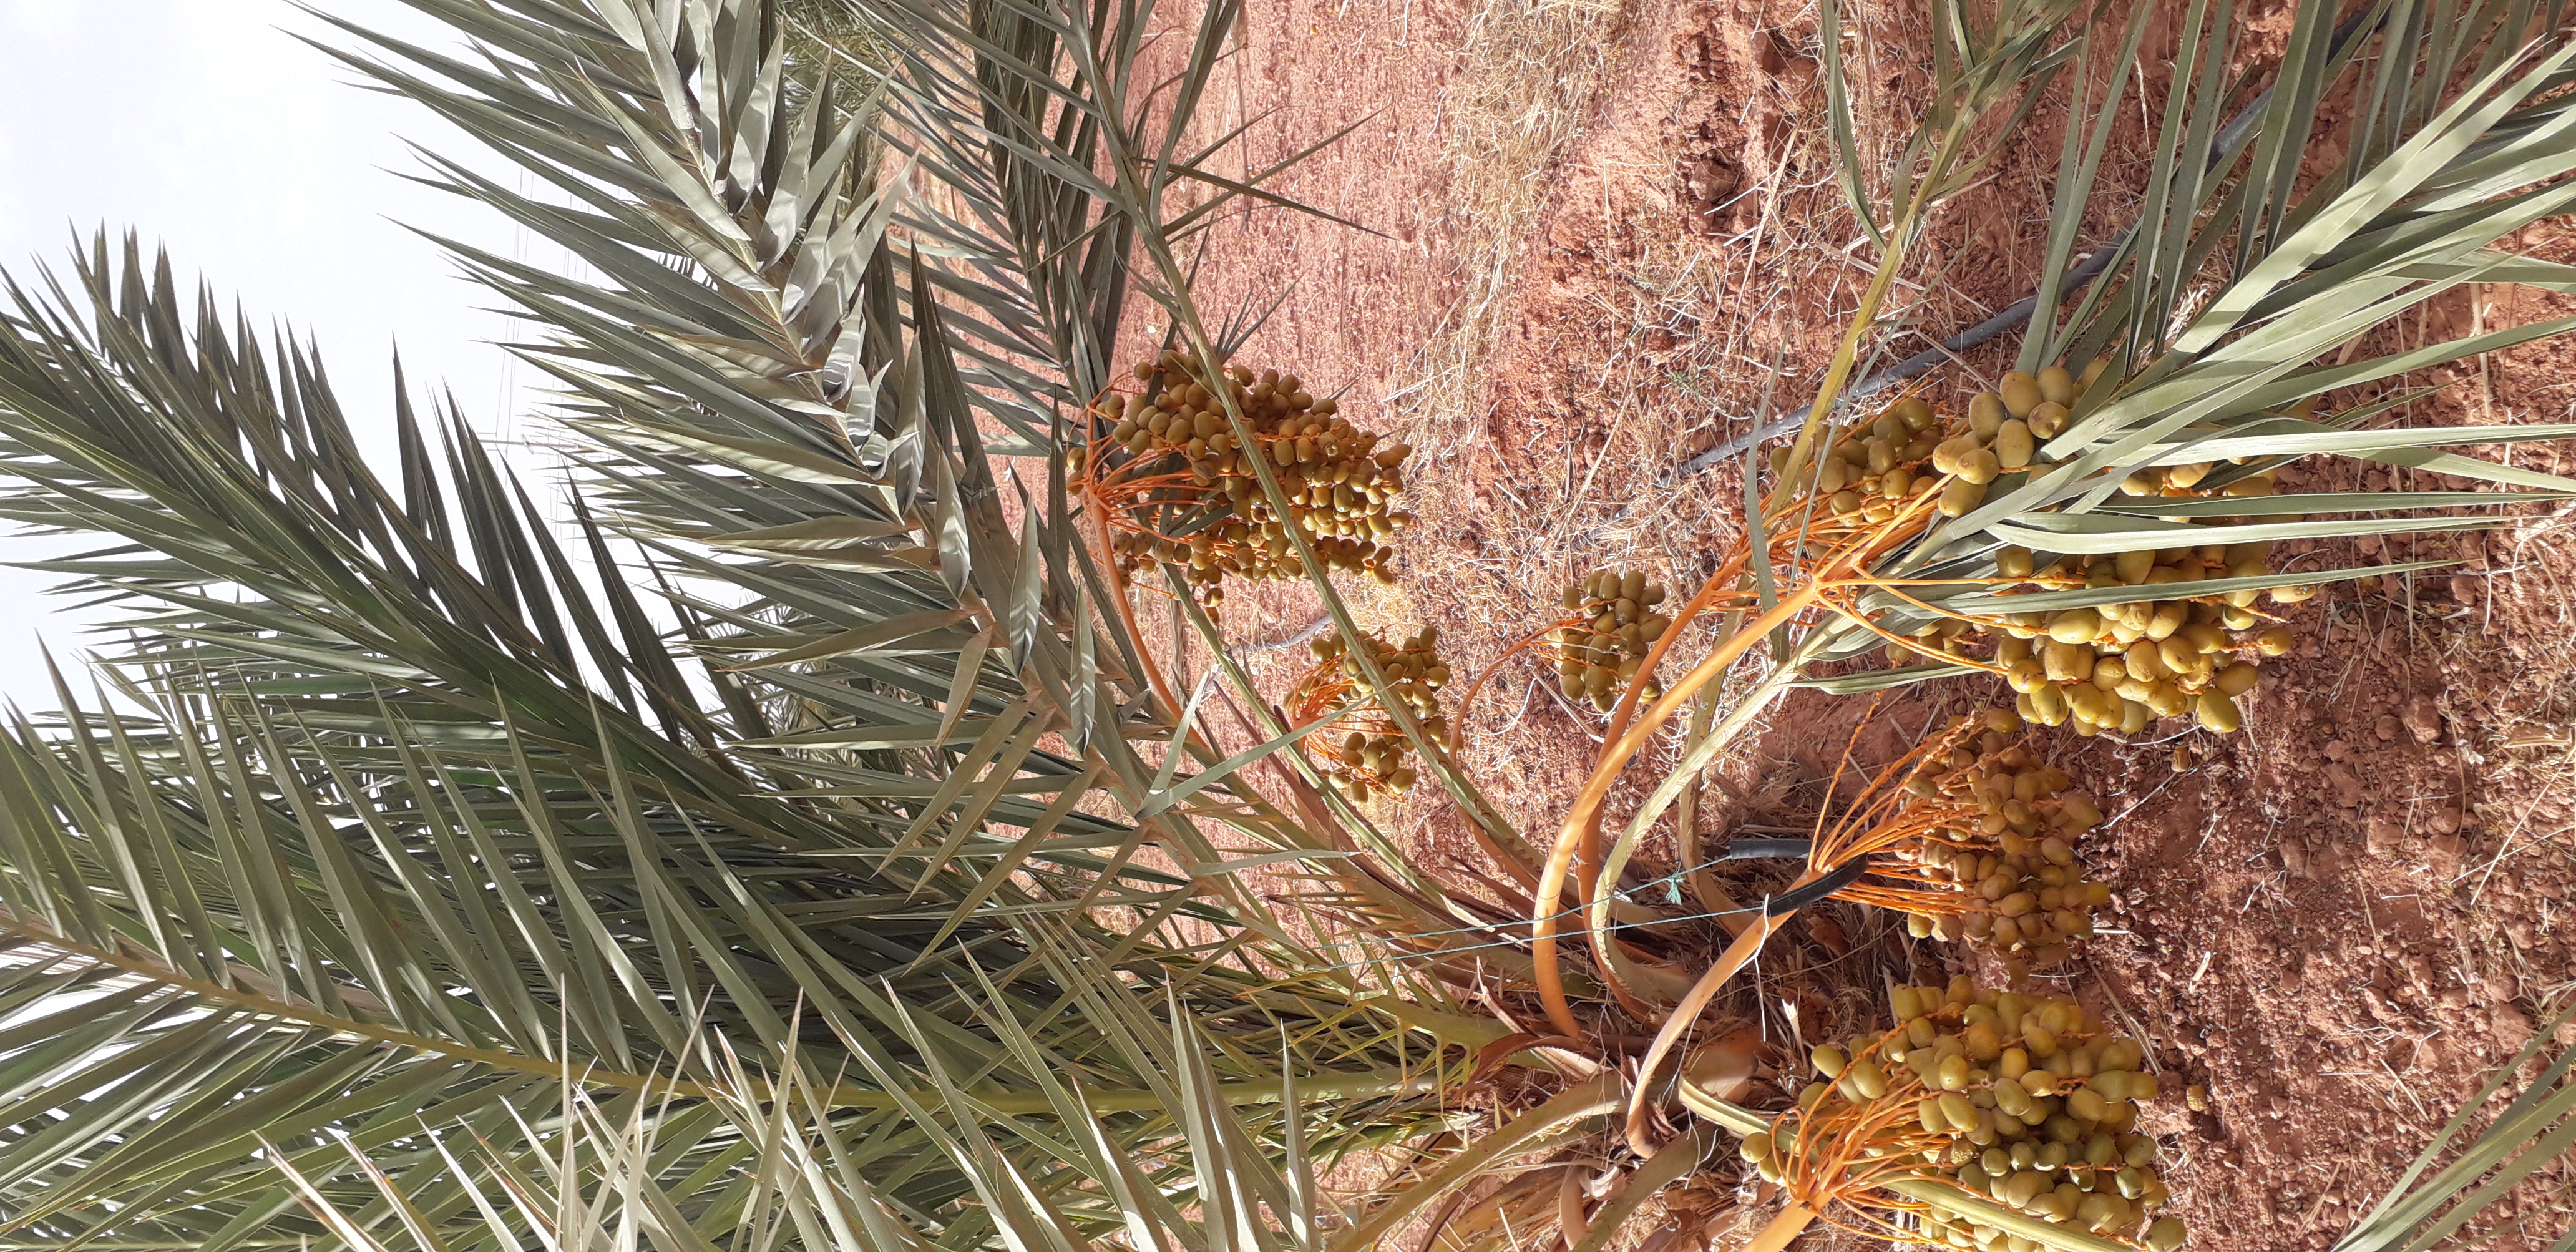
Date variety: Boufagous